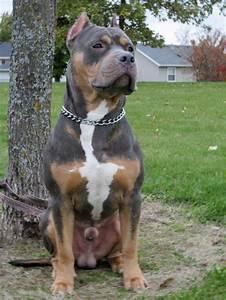
dog